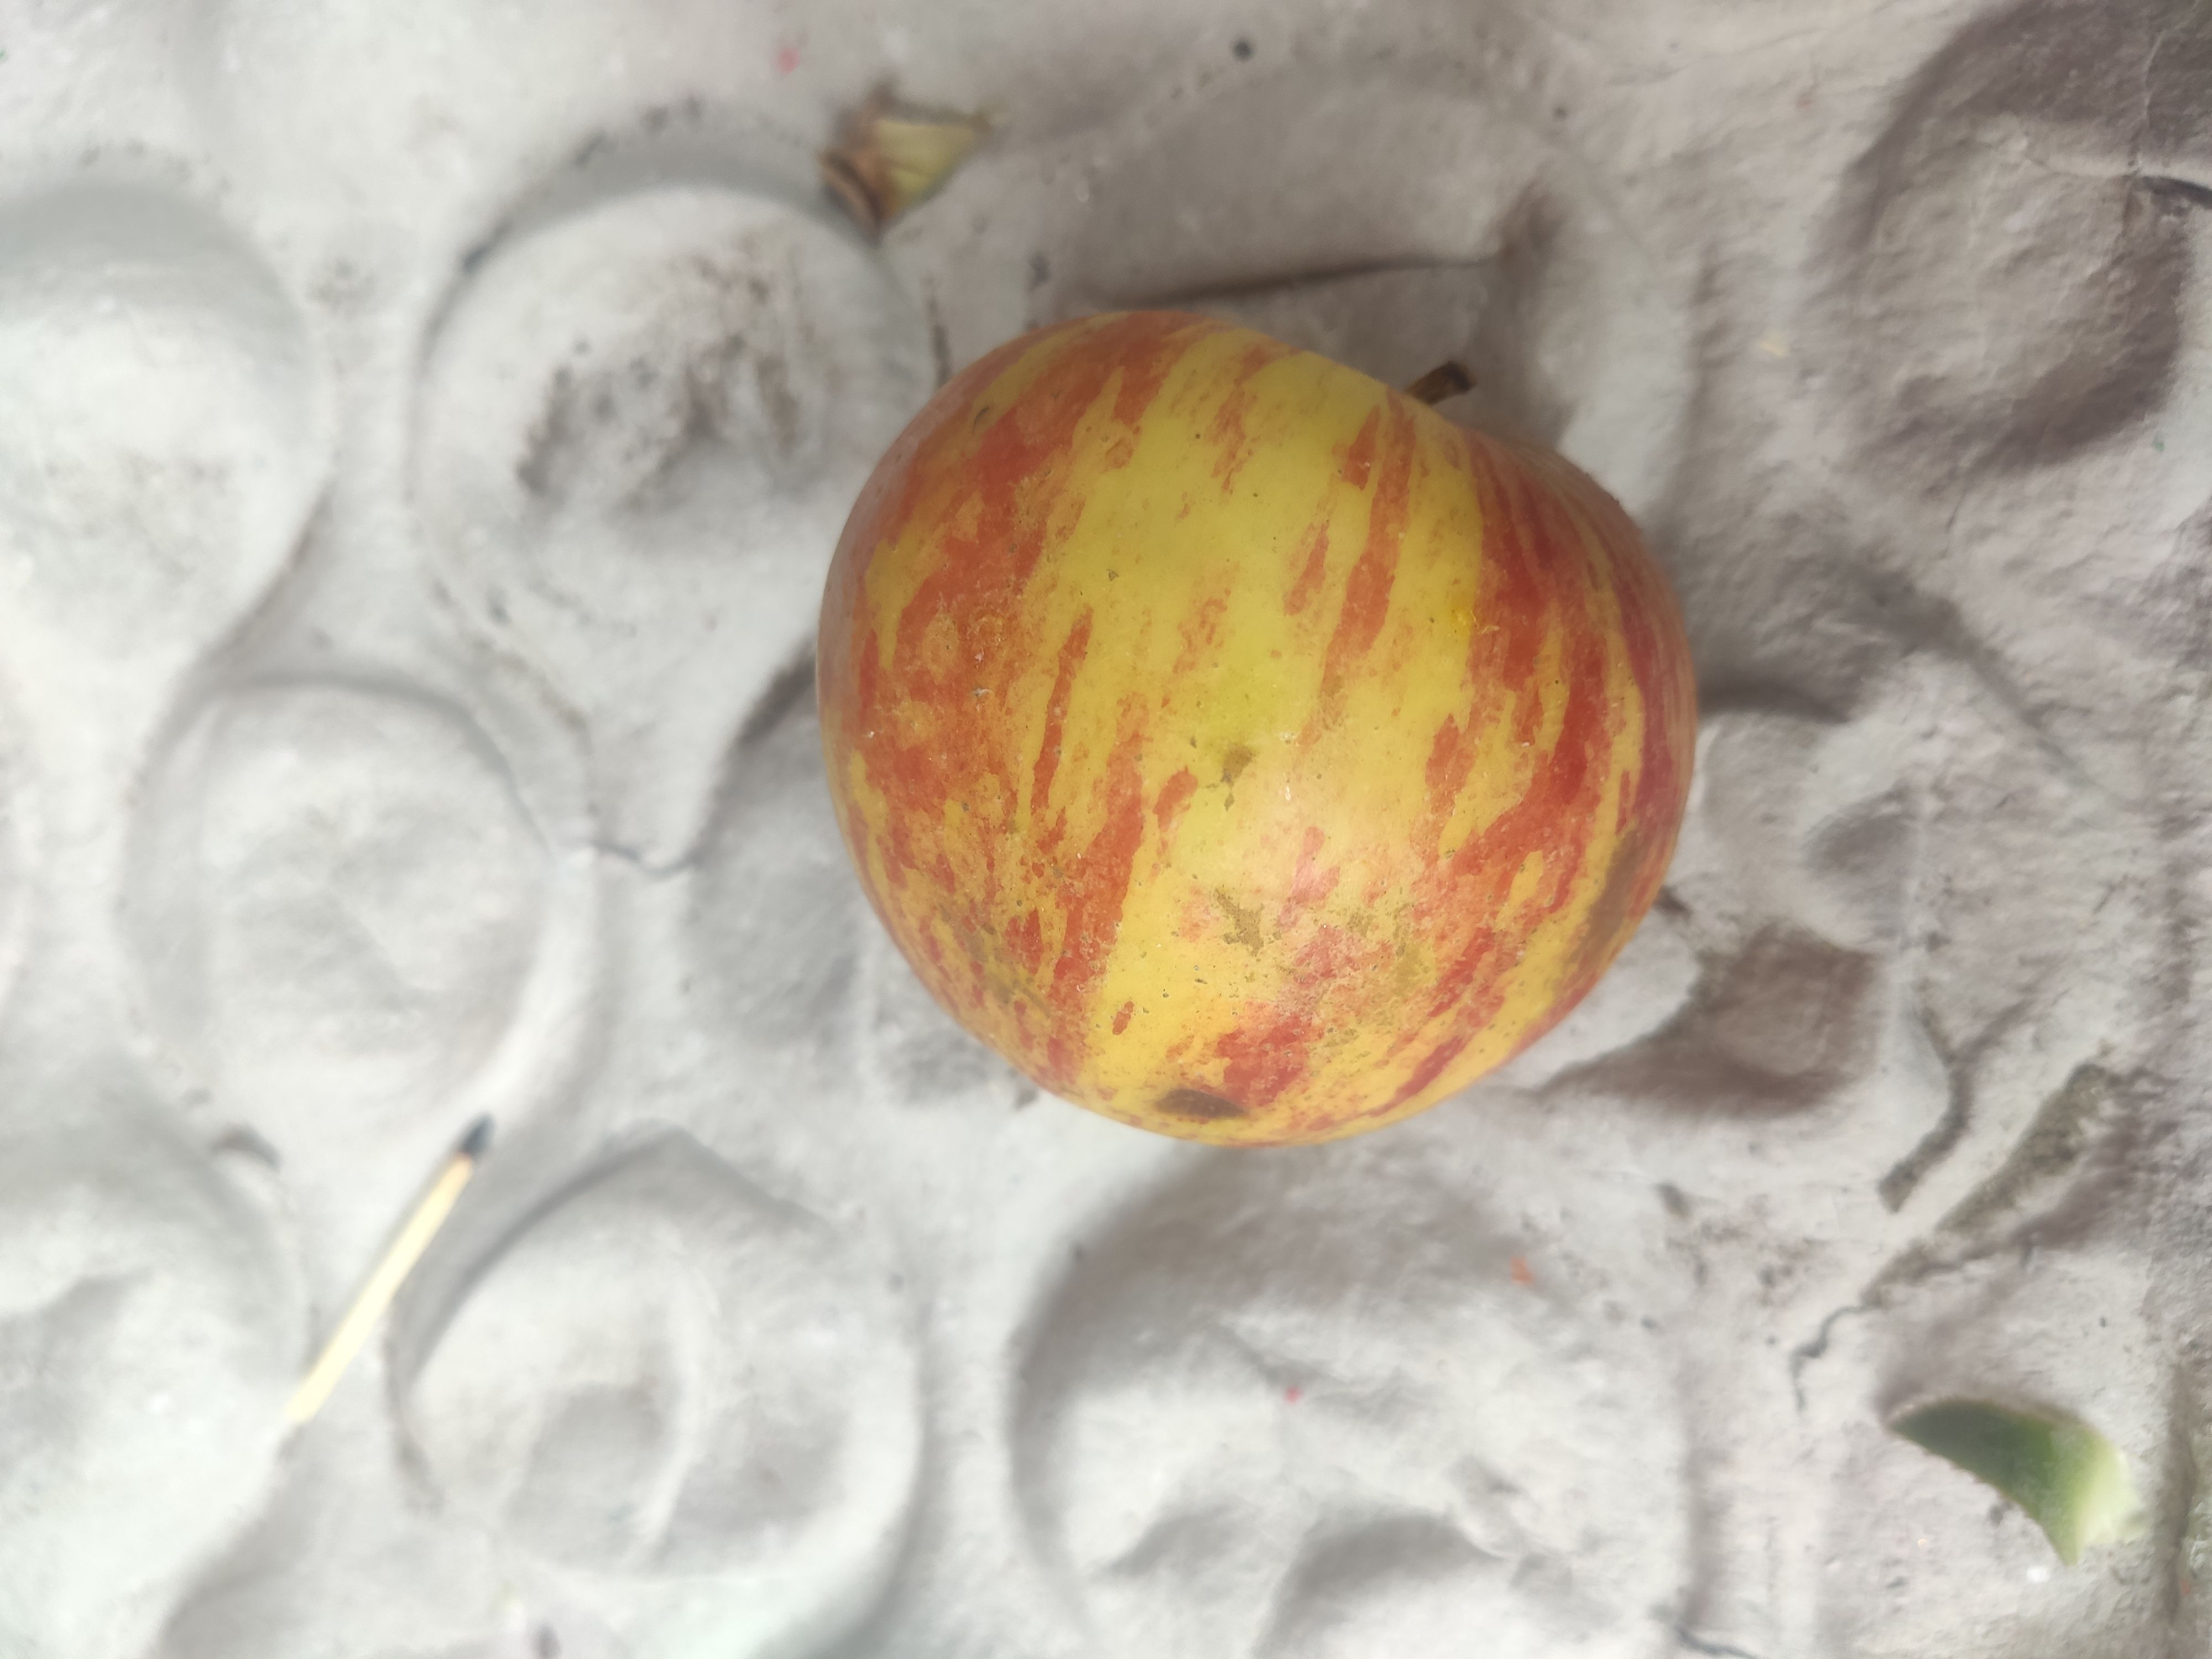
Fruit: apple
Grade: 2nd-grade